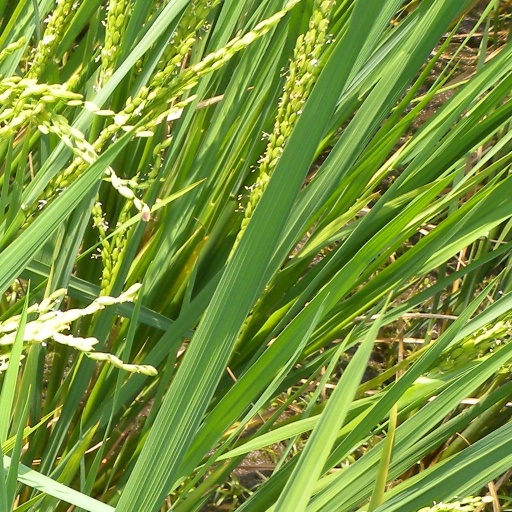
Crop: rice